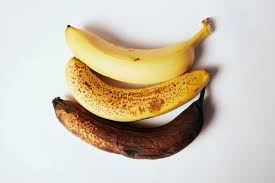
Waste category: biological